Eschborn

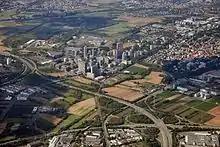
"Bürostadt Eschborn" Office district of Eschborn seen from a Lufthansa B737.

Large areas of the town are still undeveloped and green expanses fuse in with several high-rises, with a brook passing by the Rathaus (Town Hall) and running close to the S-Bahn railway line, that joins the river Nidda (which in turn is a tributary of the River Main that flows through Frankfurt am Main). Housing large corporations that have chosen Eschborn, the high-rises of Deutsche Bank, LG (formerly occupied by Vodafone (formerly Arcor)), Deutsche Telekom (T-Systems), Ernst & Young, Deutsche Börse Group (building named "The Cube") and newly SAP, are unmissable.